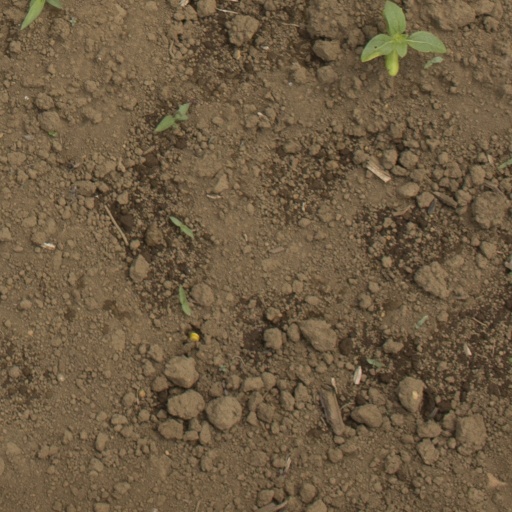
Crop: Jerusalem artichoke